Urmas Dresen

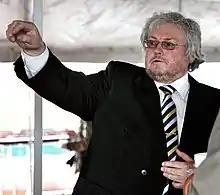
Urmas Dresen (2011)

In 2013, he was awarded with Order of the White Star, IV class.